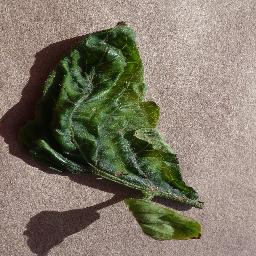
Label: Tomato___Tomato_Yellow_Leaf_Curl_Virus